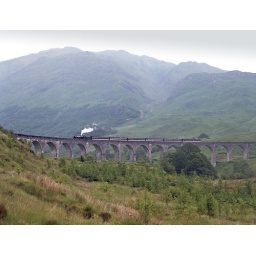
In de zomer van 1993 brachten mijn vrouw en ik de vakantie door in Engeland. We bezochten diverse museumlijnen.